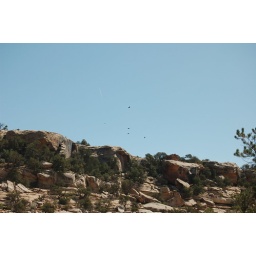
a ruin and ravens flying around it and an airplane above it all.